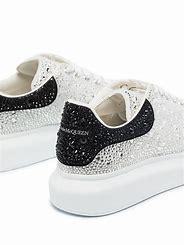
Brand: Alexander
Model: McQueen Alexander Mcqueen Oversized